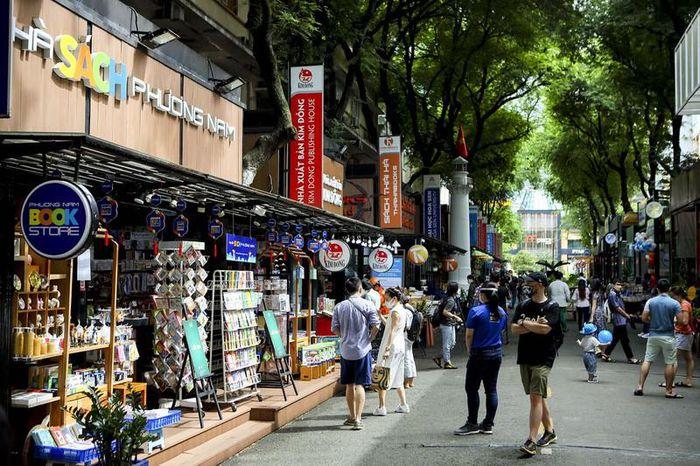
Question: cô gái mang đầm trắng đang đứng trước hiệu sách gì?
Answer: cô gái mang đầm trắng đang đứng trước hiệu sách phương nam